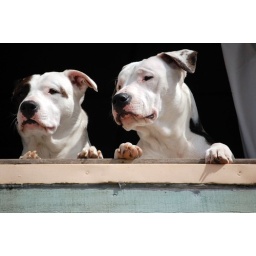
Two curious dogs looking out of a window in Ketchikan Alaska